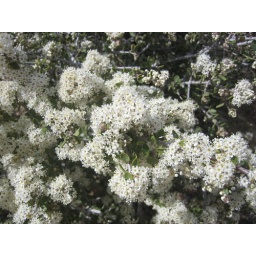
Ceanothus in the Juniper Flats Area is this white flower variety.